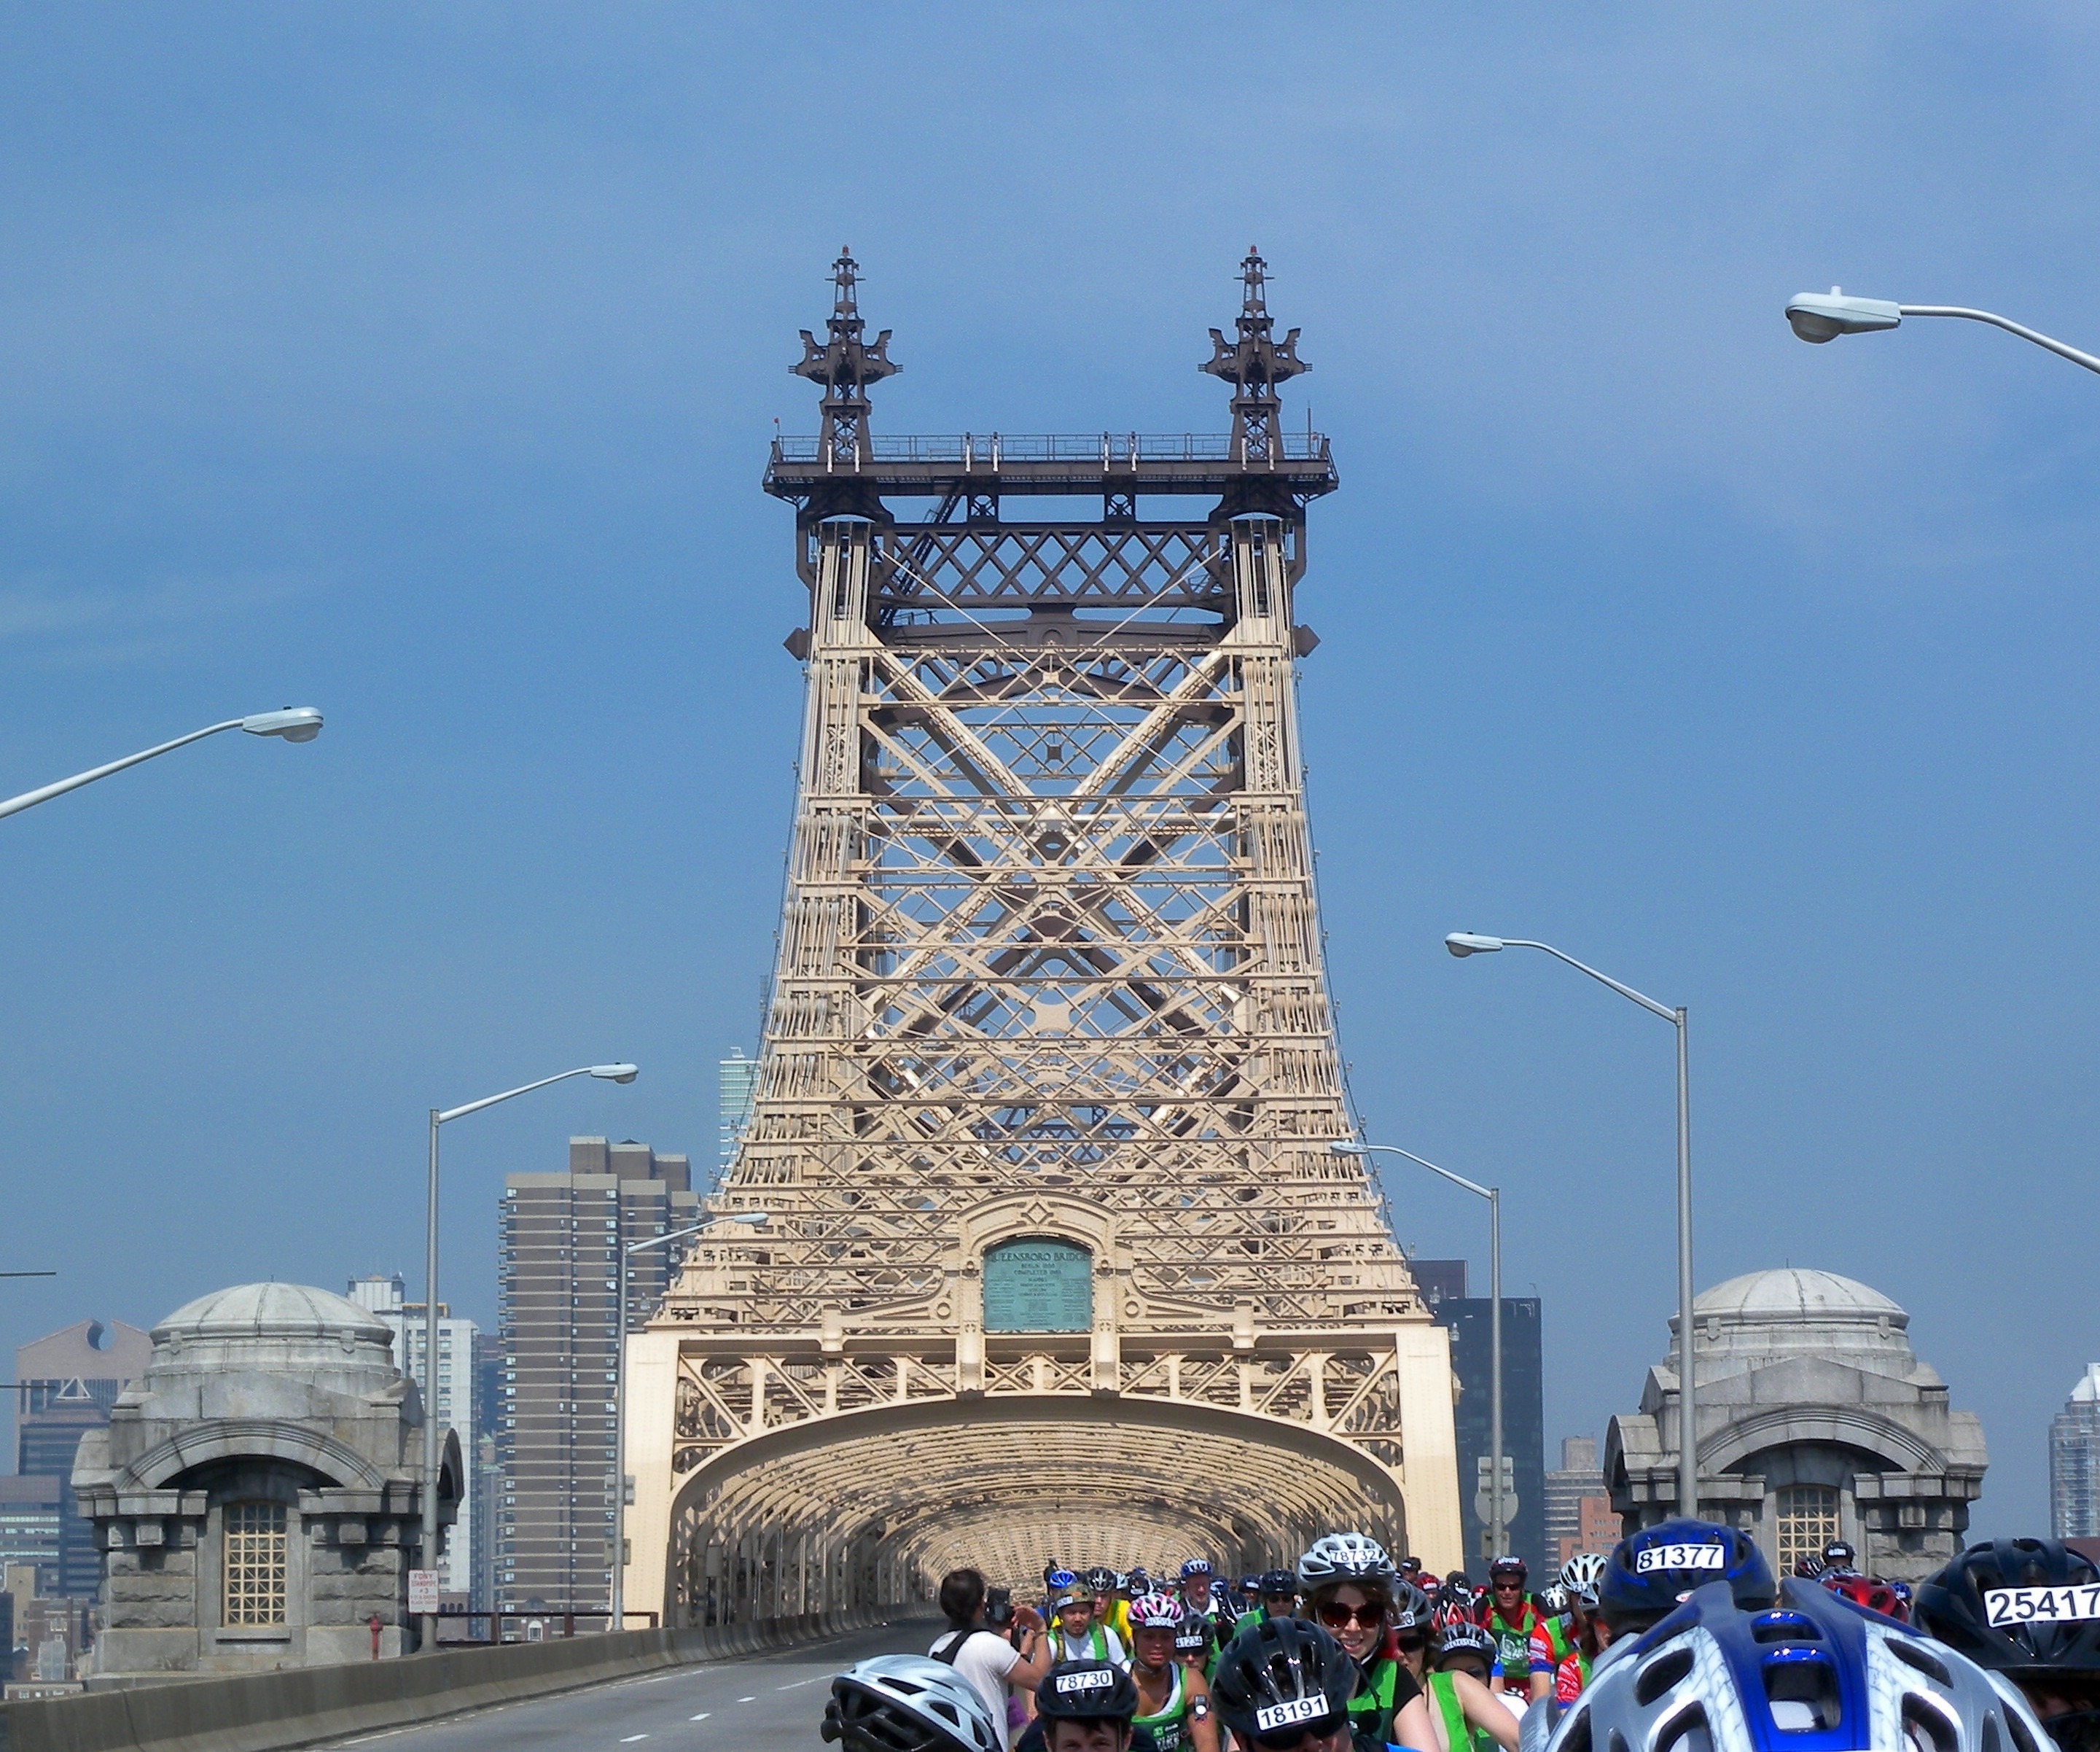
architecture, people, sky, bridge, urban, new york city, cityscape, steel, tower, landmark, exercise, stadium, outside, clouds, buildings, bicyclists, girders